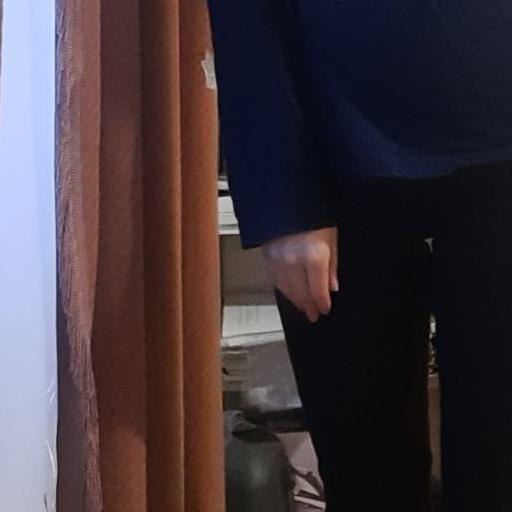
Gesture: no_gesture